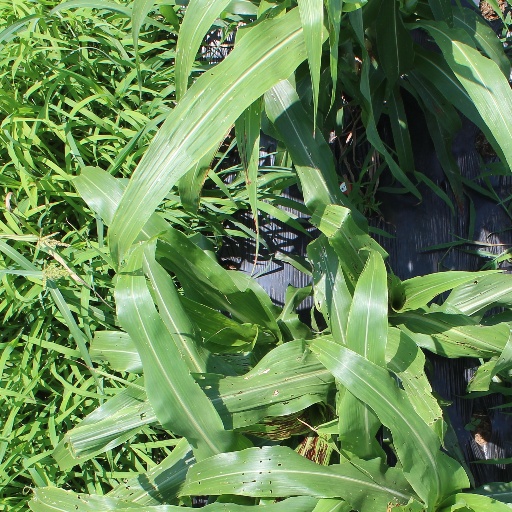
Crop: sorghum